Merrill Lock No. 6

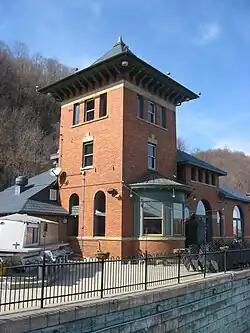
Contemporary view of the main building

The Merrill Lock No. 6 is the remnant of a historic lock and dam complex located along the Ohio River at Industry, Pennsylvania, United States. The remaining buildings, which now compose a restaurant, are together listed on the National Register of Historic Places.